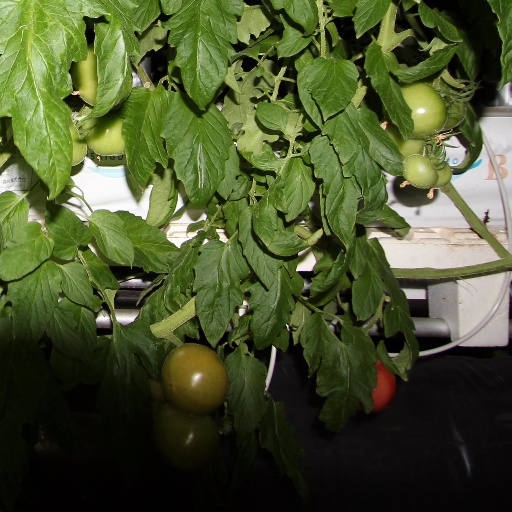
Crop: tomato